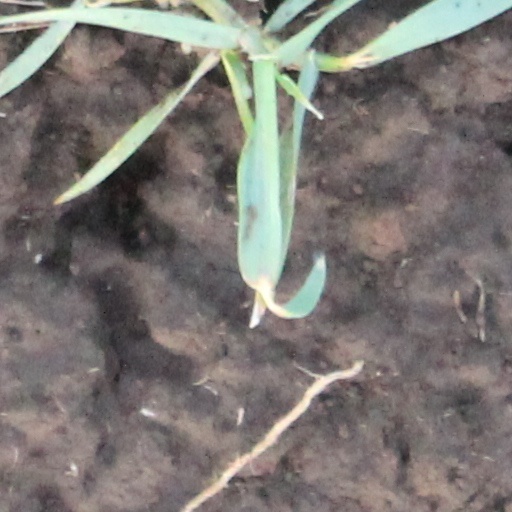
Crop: wheat